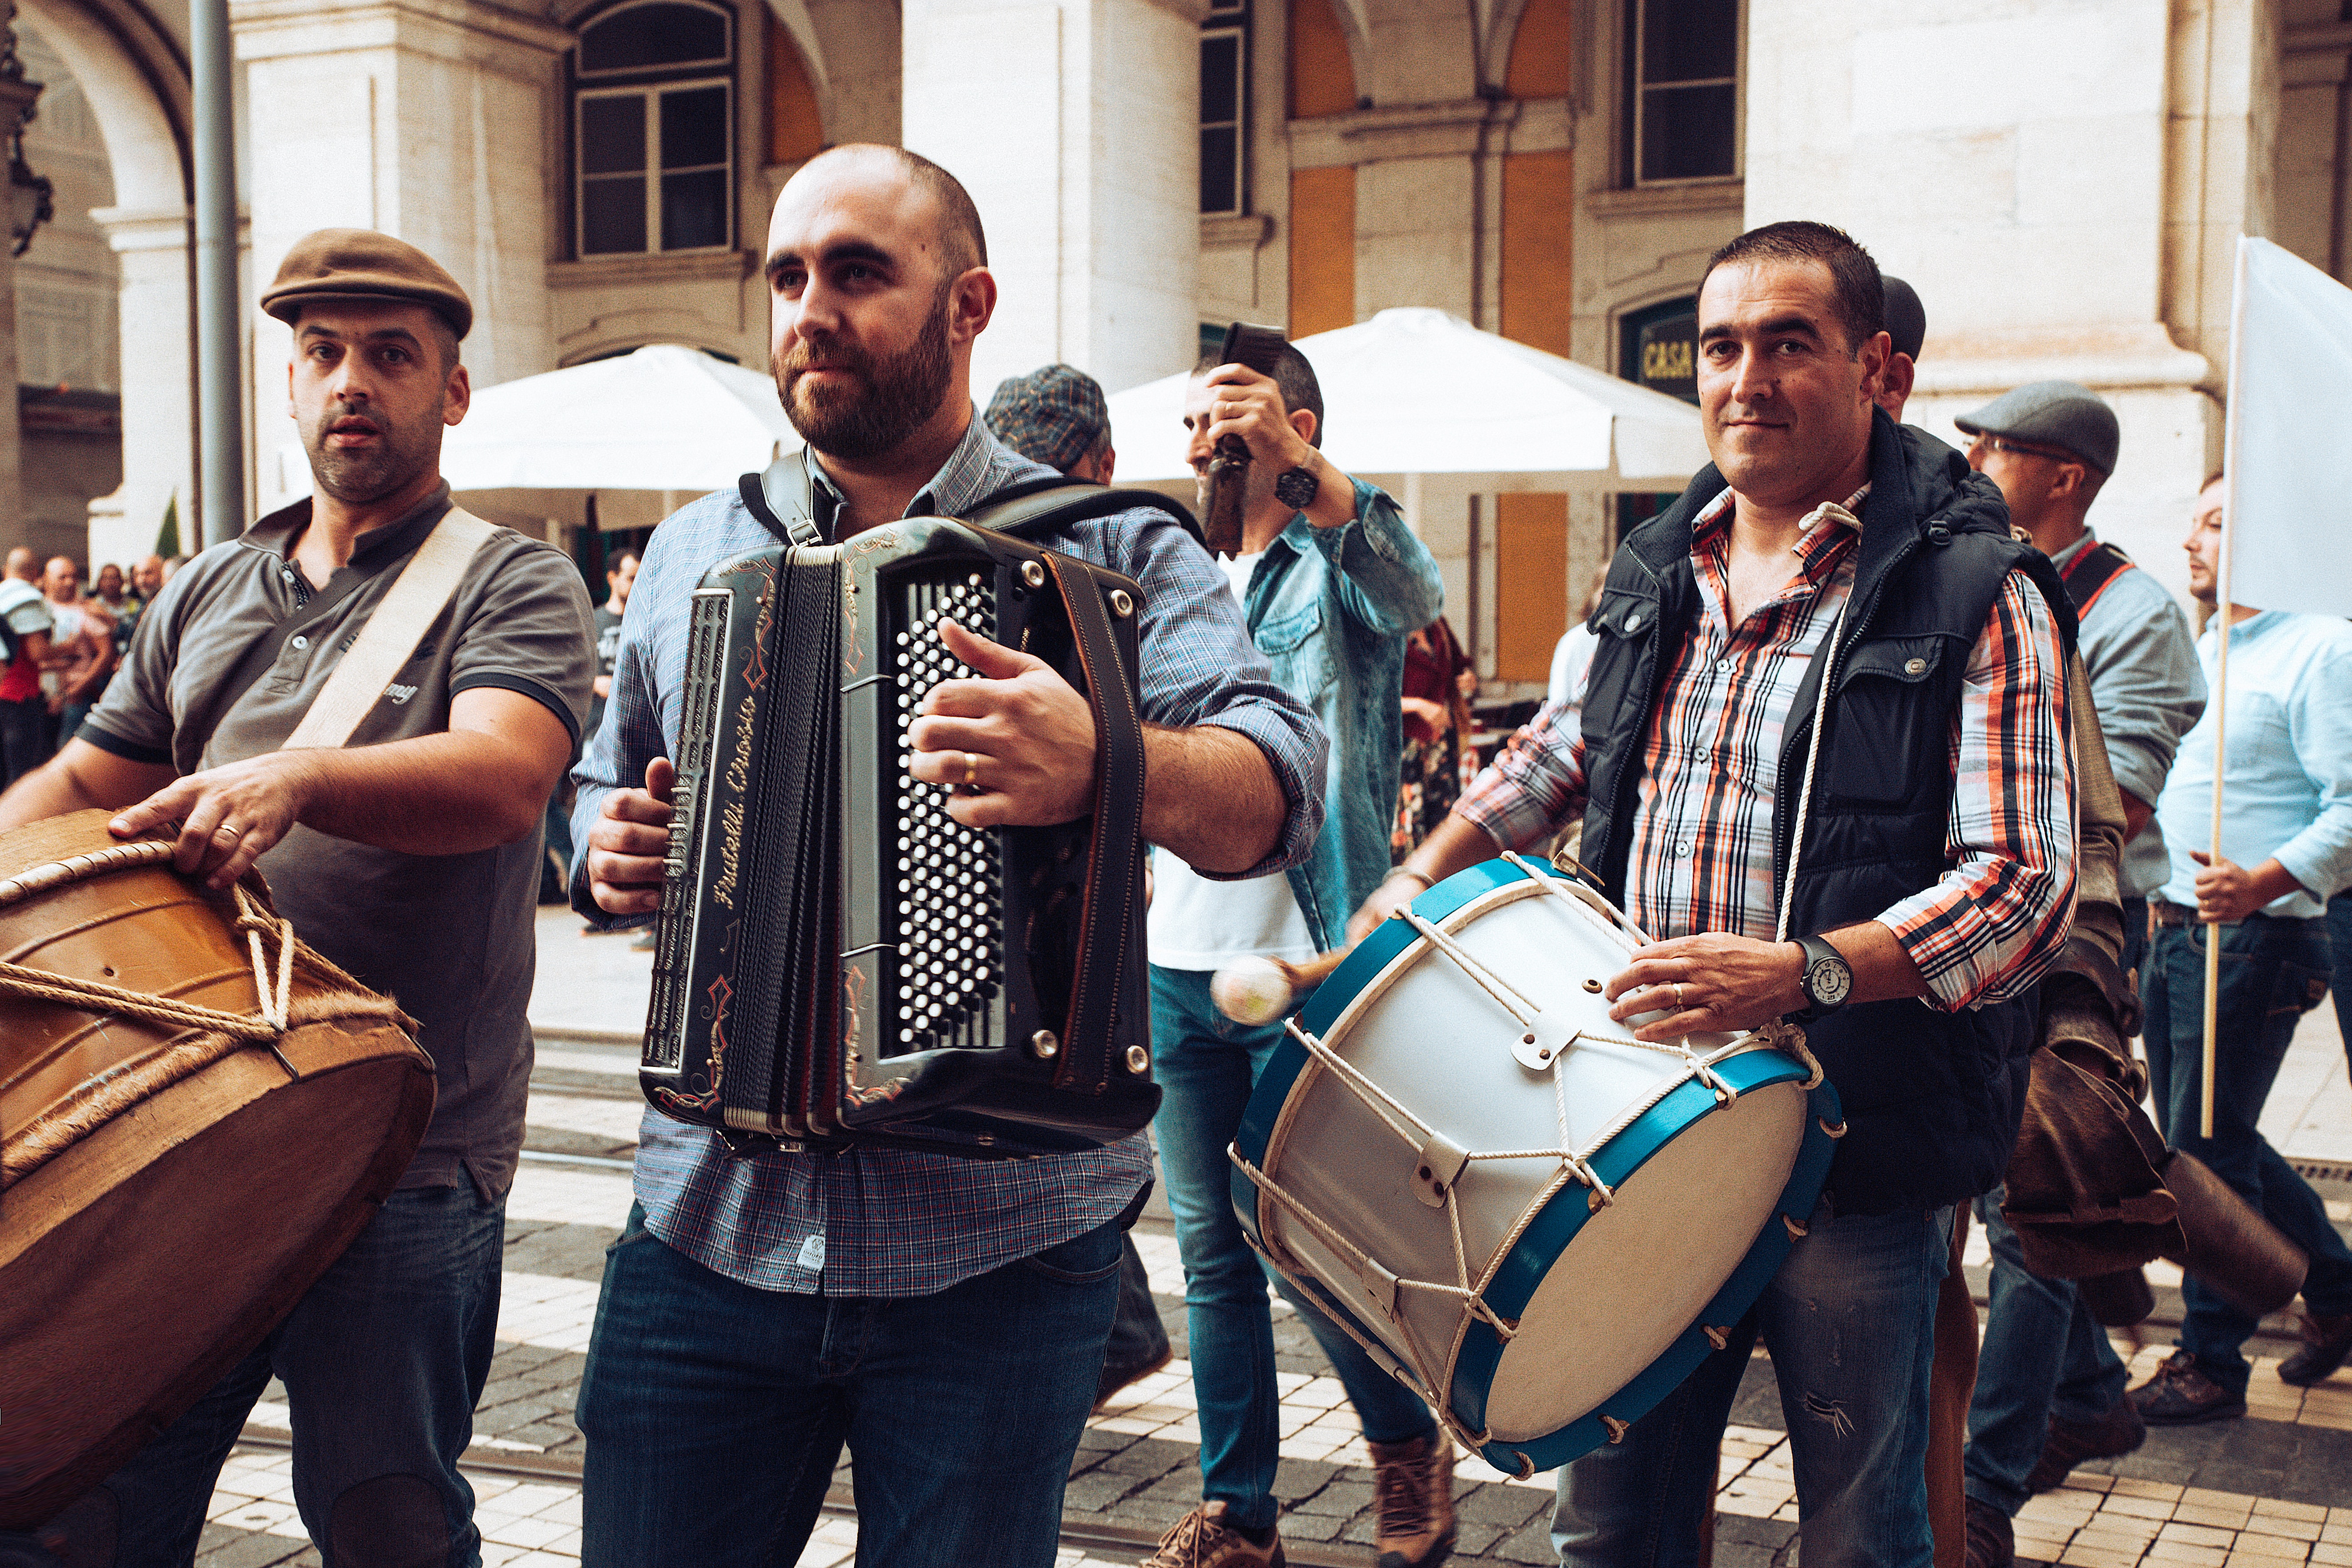
musical instrument, free reed aerophone, drum, diatonic button accordion, musician, accordion, percussion, trikiti, folk instrument, skin head percussion instrument, music, button accordion, davul, non skin percussion instrument, garmon, bandoneon, drums, tom tom drum, accordionist, street, musical ensemble, wind instrument